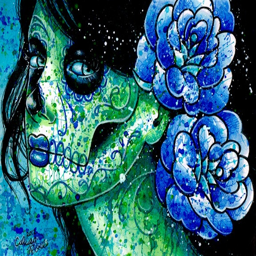
original one of a kind painting by person